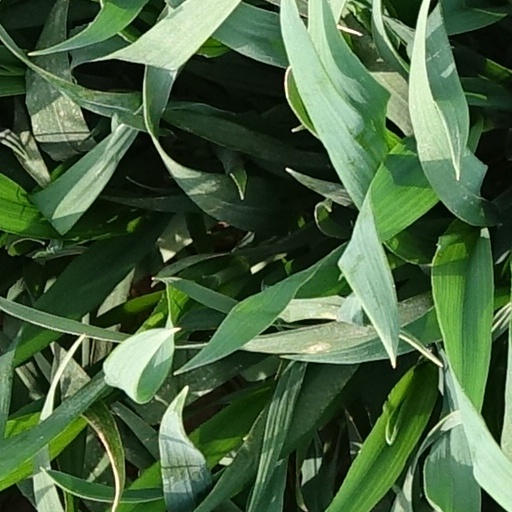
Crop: wheat